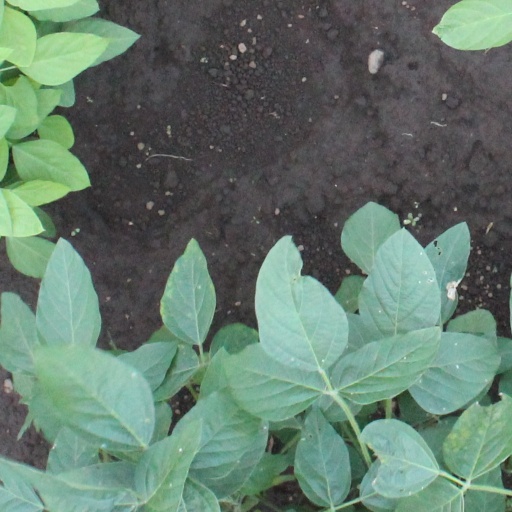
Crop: soybean